List of Heroes characters

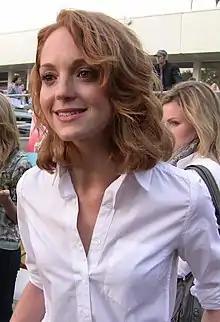
Jayma Mays (2009)

Charlene "Charlie" Andrews, portrayed by Jayma Mays (with K Callan playing an elderly Charlie in one episode), is a waitress at the Burnt Toast Diner in Midland, Texas, where Hiro Nakamura and Ando Masahashi stop to eat on their road trip to New York. After she reveals to Hiro that she had recently developed the ability to quickly memorize and recall any information with great accuracy in a seemingly unlimited volume, Sylar murders her in the diner's storeroom, removing her brain in the same manner as his other victims. Charlie and Hiro's relationship is the subject of the novel "". During "Six Months Ago", after accidentally traveling back in time six months while trying to save her life, Hiro steadily falls in love with her and she with him and she teaches him English. However, Charlie has a blood clot in her brain that will eventually turn into an aneurysm and kill her making her death inevitable no matter what Hiro does. He is unwillingly returned to his own time, depressed over his inability to save Charlie which affects his powers for the rest of the season. In season 4, after learning that he is dying, Hiro becomes determined once more to save Charlie, referring to her as his true love and seeing his failure to save her as his biggest mistake. In "Once Upon a Time In Texas", Hiro returns to the day of Charlie's murder to attempt to save her despite Samuel Sullivan warning against him messing with time as that day and time is a confluence of important events. Hiro is able to stop Sylar and send his past self back six months to ensure their relationship. However, after the two are reunited, Charlie's blood clot starts to develop into an aneurysm and she comes close to dying. Desperate, Hiro enlists Sylar's help to save her in exchange for information on his personal future. Sylar removes Charlie's blood clot through her left eye, saving her life, but Charlie is horrified by what Hiro tells Sylar of his future and that he'd save her instead of all those other people Sylar killed. Charlie storms out, but eventually returns to Hiro. She is then kidnapped by Arnold on the orders of Samuel Sullivan and displaced in time to force Hiro to cooperate. In "Brave New World", Hiro is finally reunited with Charlie, now an old woman who is dying of old age. She reveals the location and date she was transported to, but refuses Hiro's offer to go back in time and retrieve her as she has lived a wonderful life. Accepting this, Hiro says a final goodbye to Charlie and teleports away with Ando to stop Samuel.